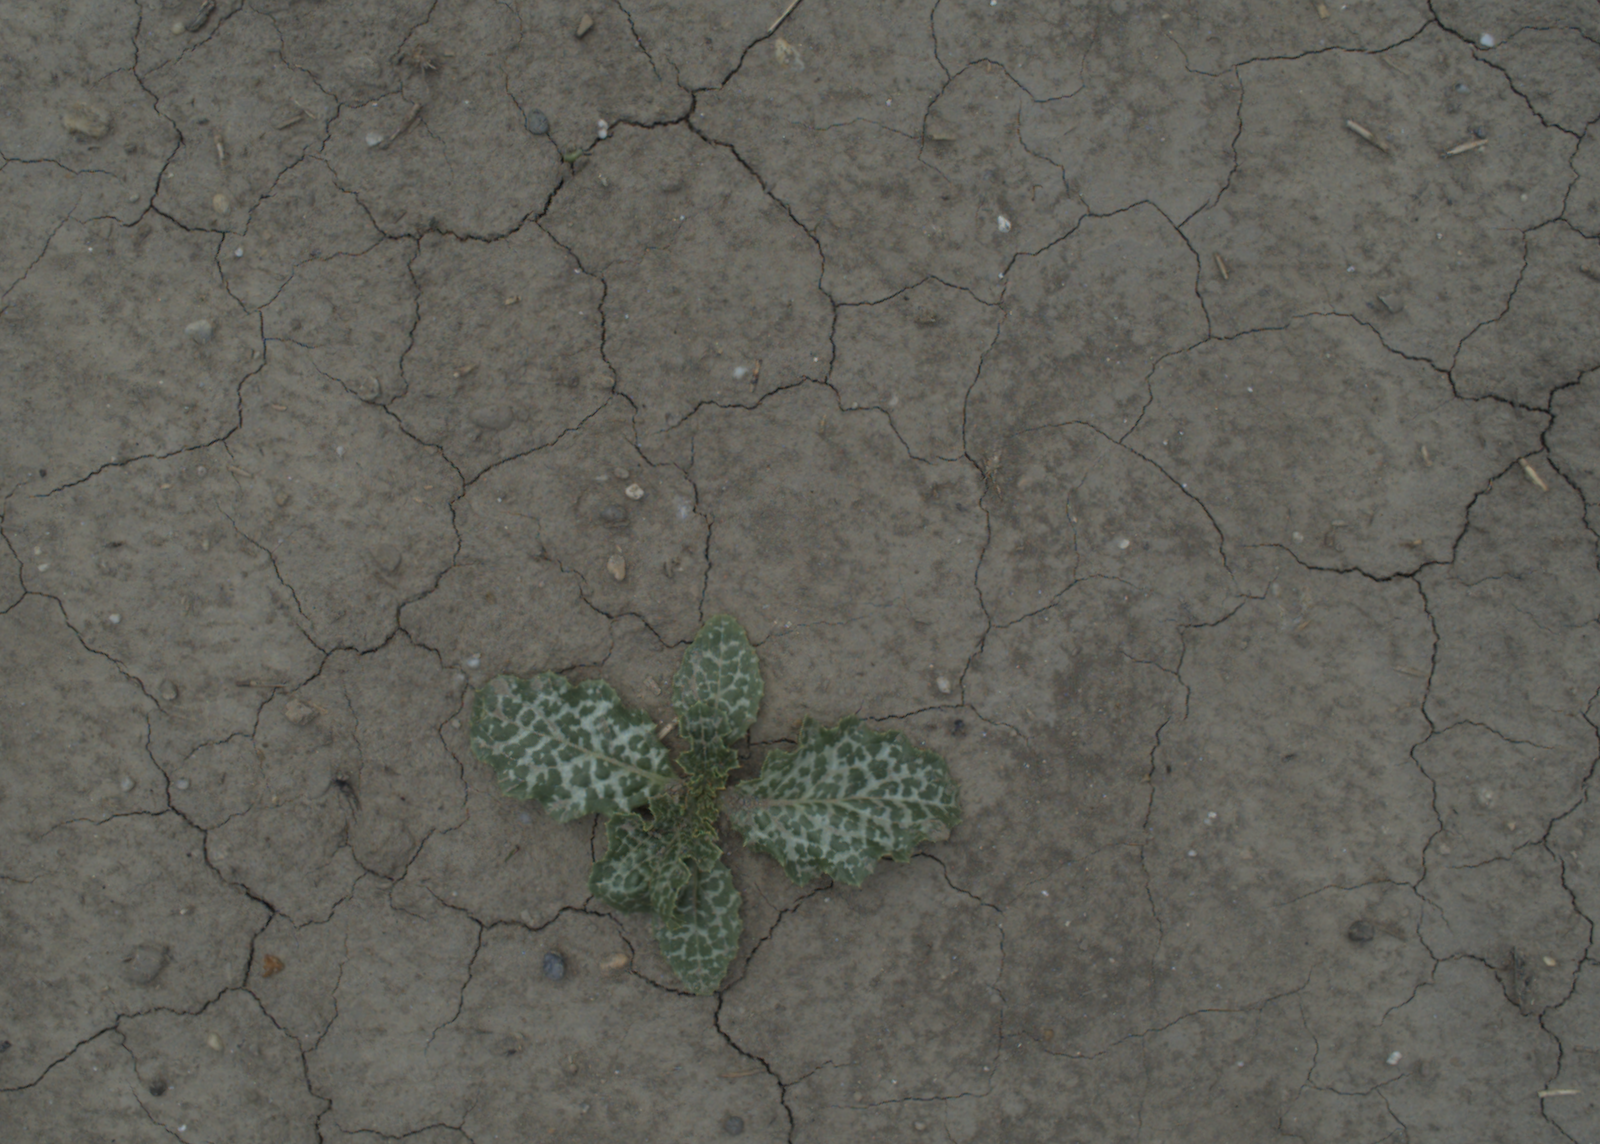
Capture date: 21.07.2021 12:35:50
Weather: mixed
Wind: medium
Seeding date: 08.06.2021
Plant canopy height (mm): 962